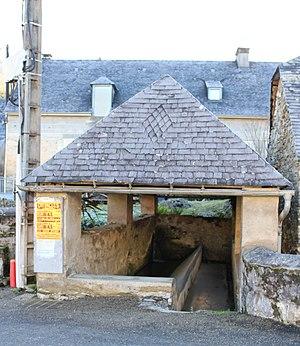
Lavoir de Cheust (Hautes-Pyrénées)
La liste des lavoirs des Hautes-Pyrénées présente les lavoirs situées dans le département français des Hautes-Pyrénées.
Cheust est une commune française située dans le département des Hautes-Pyrénées, en région Occitanie.